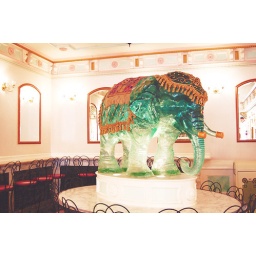
this gorgeous elephant hangs out in the lovely gibson girl ice cream parlor